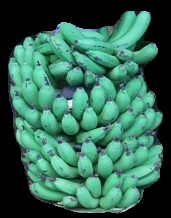
Variety: pachbale
Grade: grade1